Tornadoes of 1983

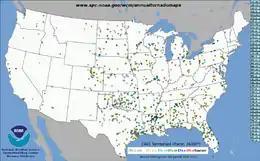
A map of all recorded tornadoes in the United States in 1983

This page documents the tornadoes and tornado outbreaks of 1983, in the United States. Most tornadoes form in the U.S., although some events may take place internationally. Tornado statistics for older years like this often appear significantly lower than modern years due to fewer reports or confirmed tornadoes.